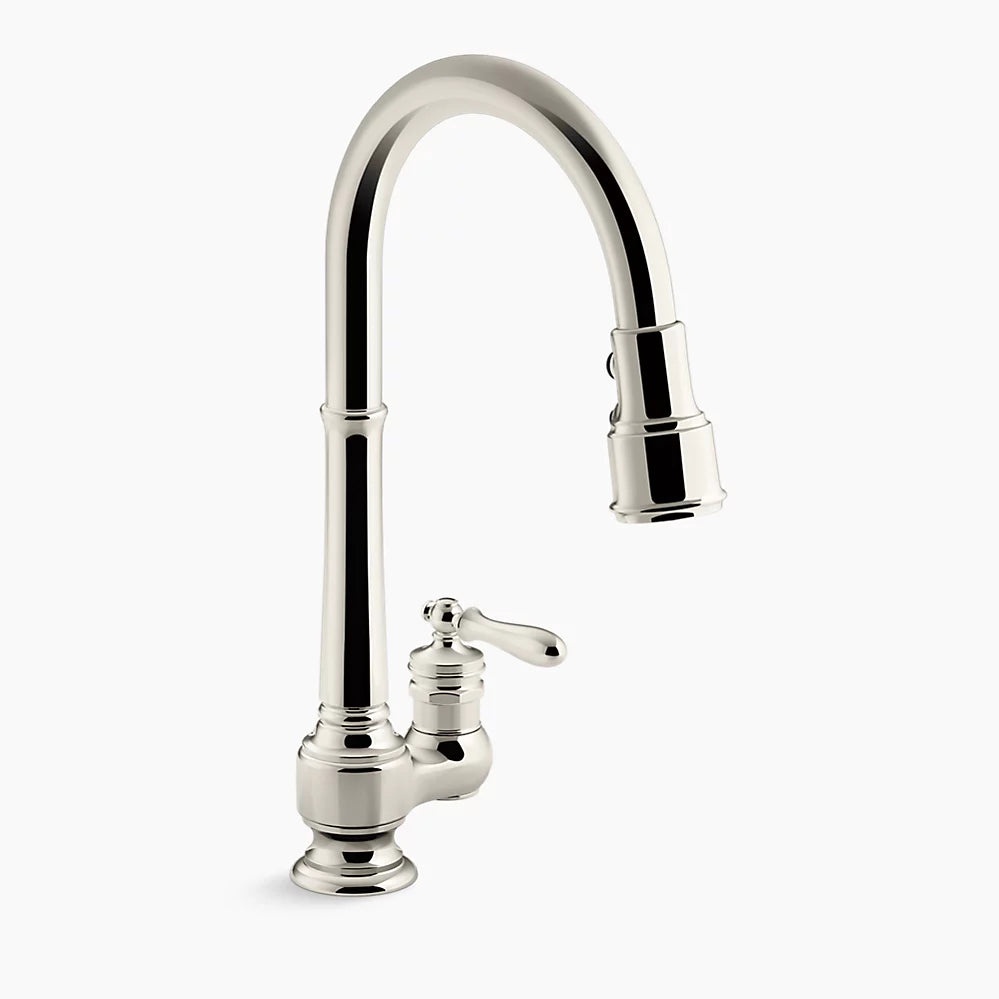
Kohler Artifacts Pull-down kitchen sink faucet with three-function sprayhead K-99260-SN
Brand: Kohler
The Artifacts faucet collection brings you classic designs reimagined in fresh ways for various task areas of the kitchen. This Artifacts kitchen sink faucet displays vintage style with its high-arch spout and unique handle position, which eliminates interference with backsplashes. The three-functio ... Read More
Category: Hardware > Plumbing > Plumbing Fixtures > Faucets > Kitchen Sink Faucets